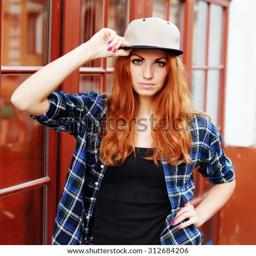
fashion hipster cool girl wearing a shirt and cap in the city having fun outdoors .